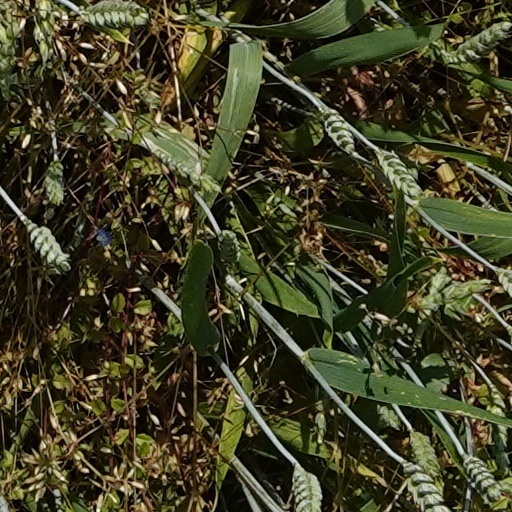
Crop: wheat